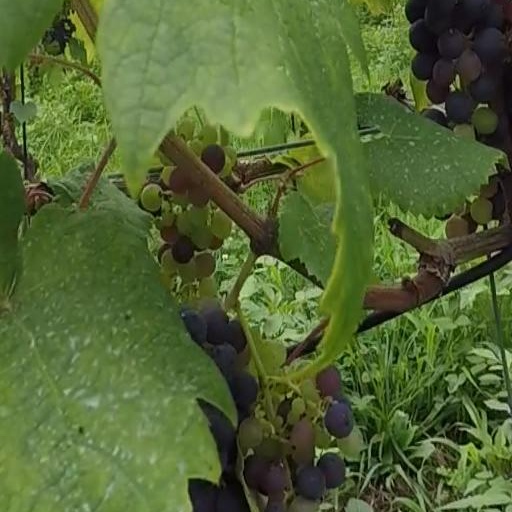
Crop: grape